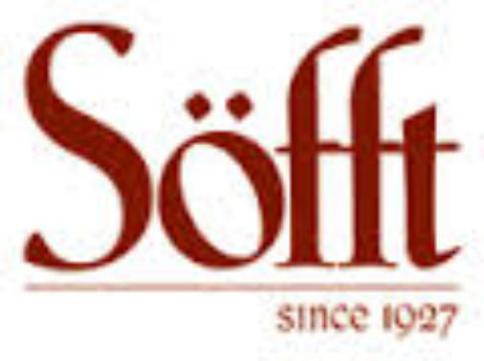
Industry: Clothes